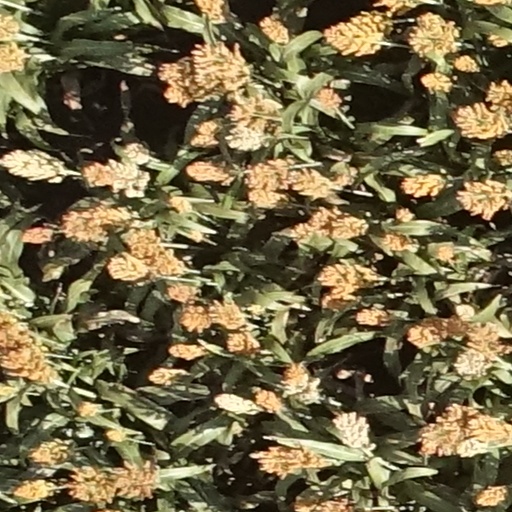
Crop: sorghum